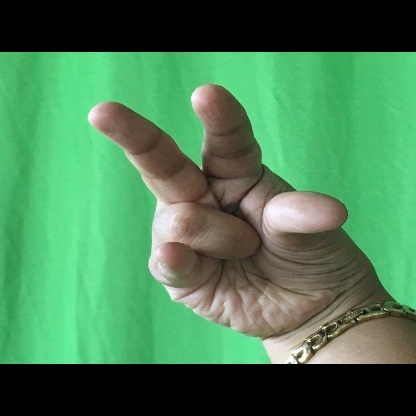
Mudra: Kangulam